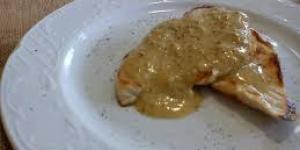
pechugas al ron y mostaza